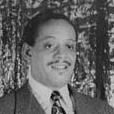
Age: 34